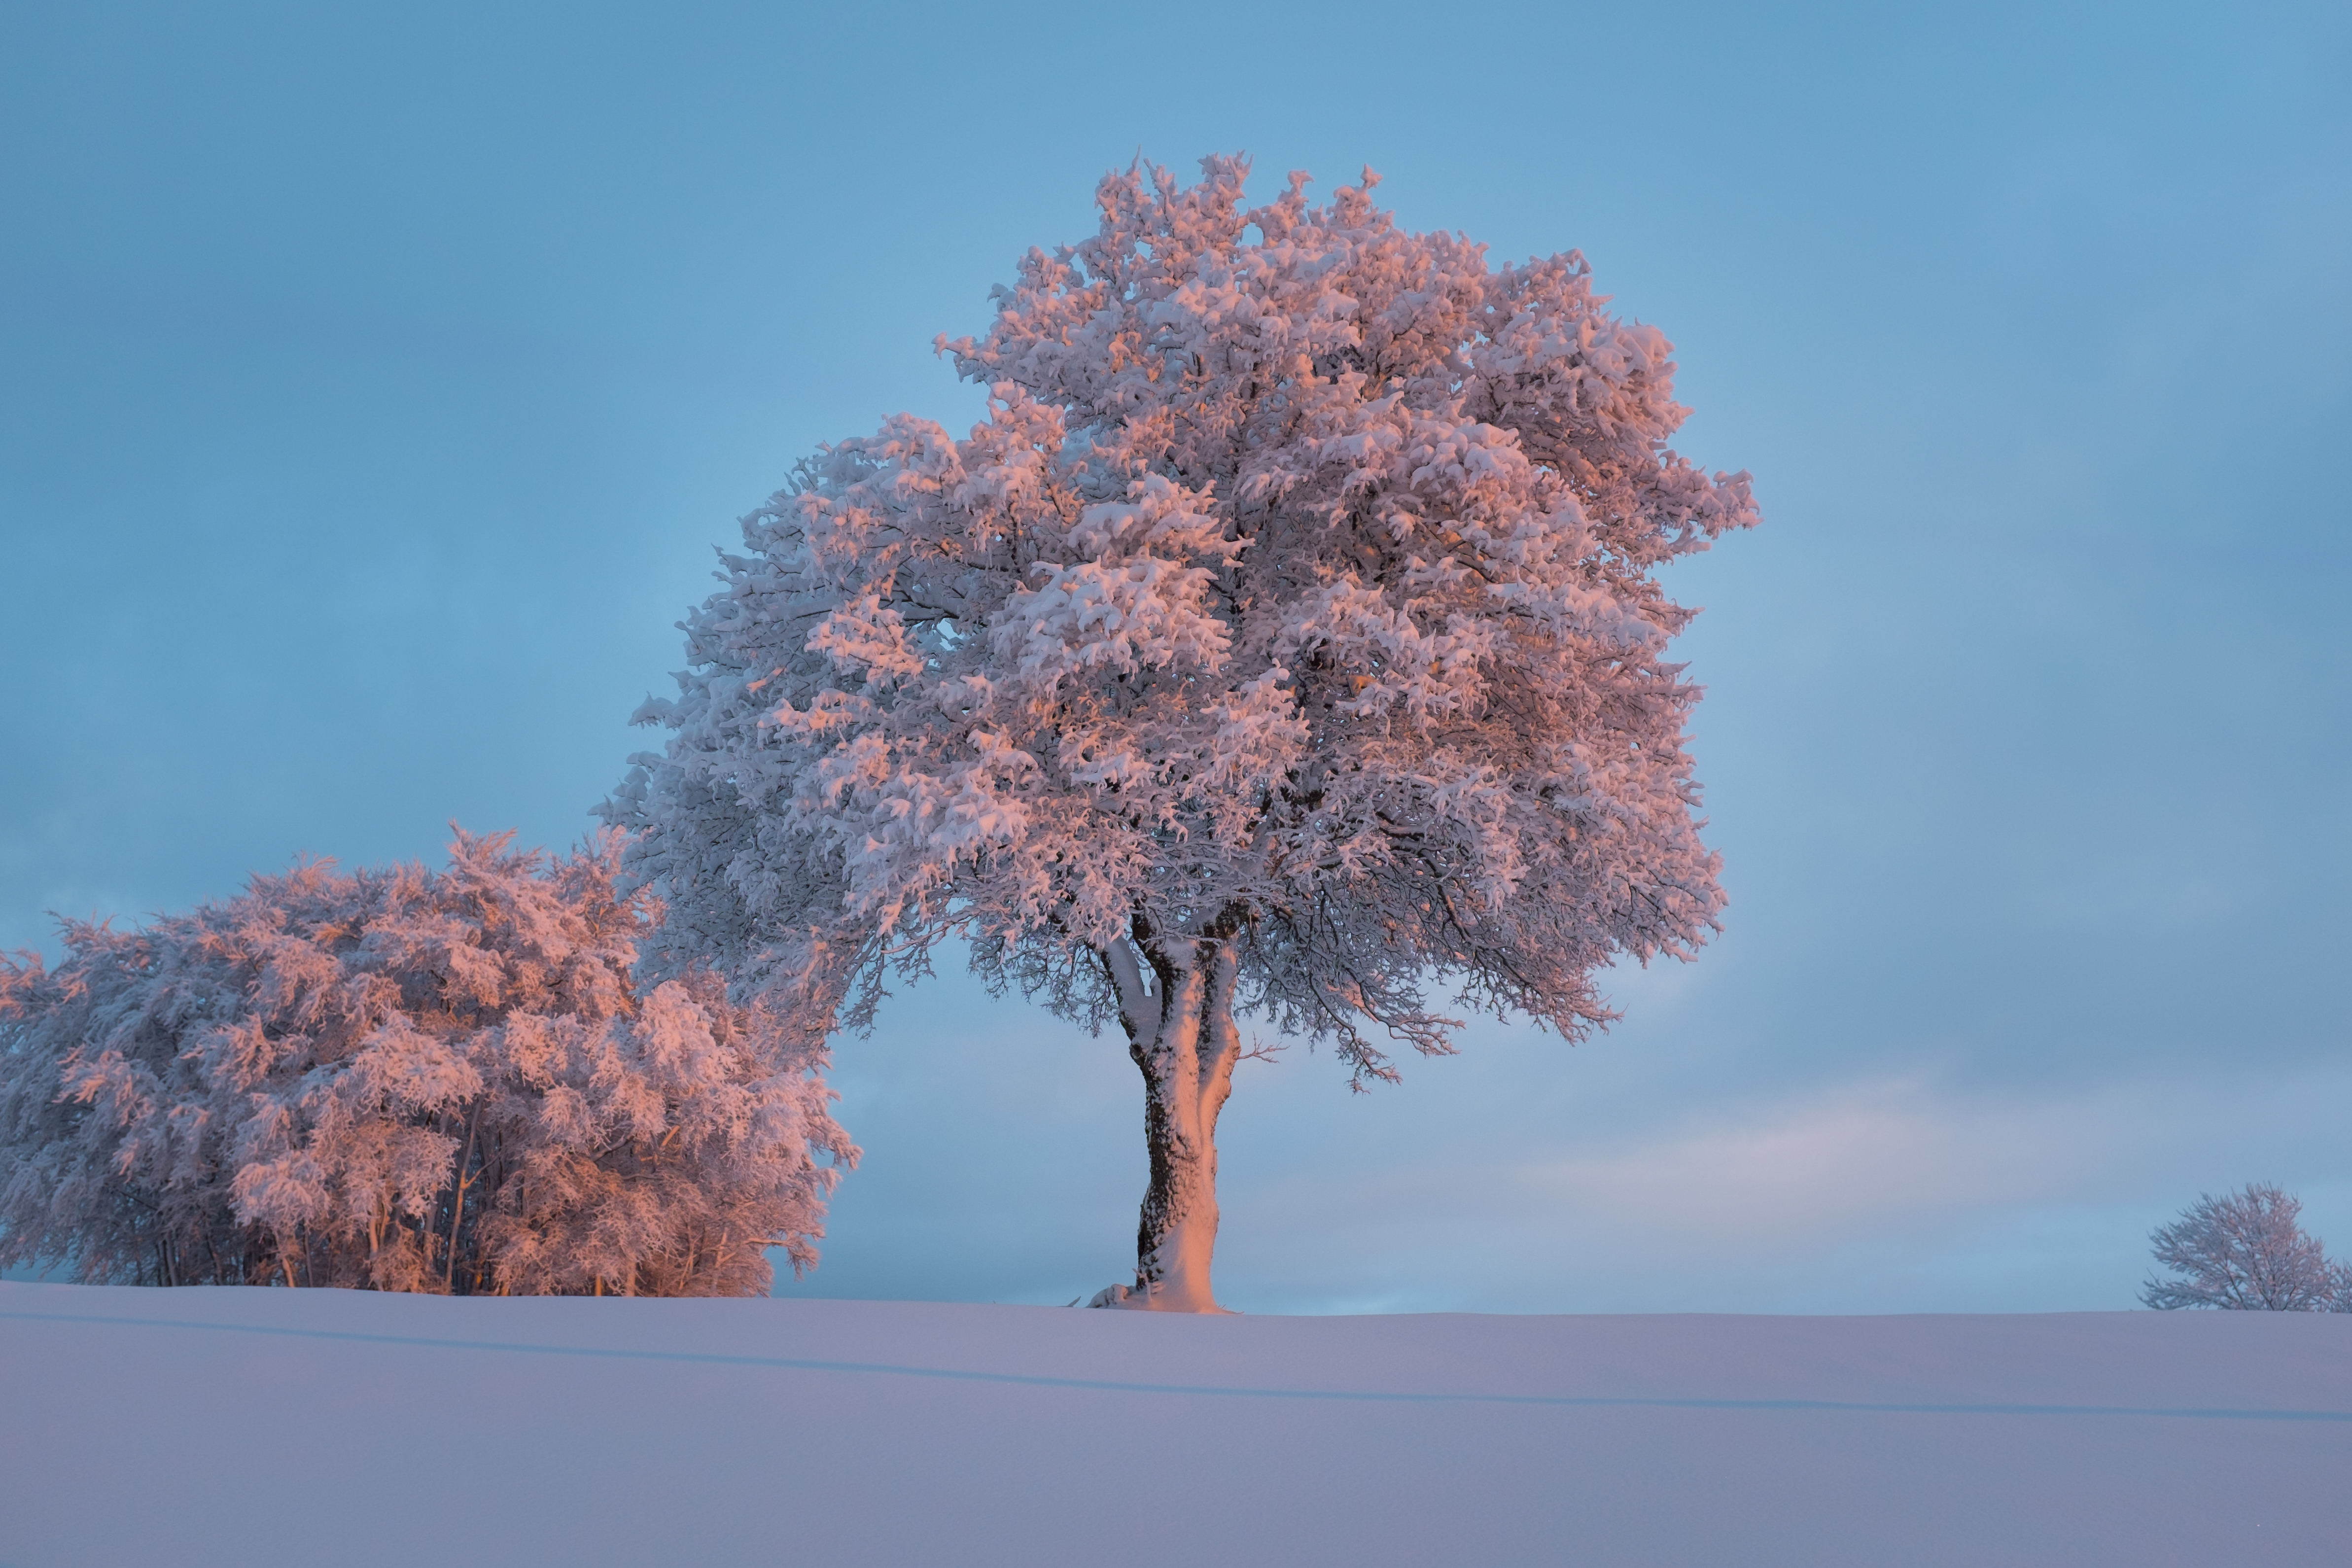
landscape, tree, nature, branch, blossom, snow, winter, cloud, plant, sky, morning, leaf, flower, frost, autumn, season, trees, woody plant